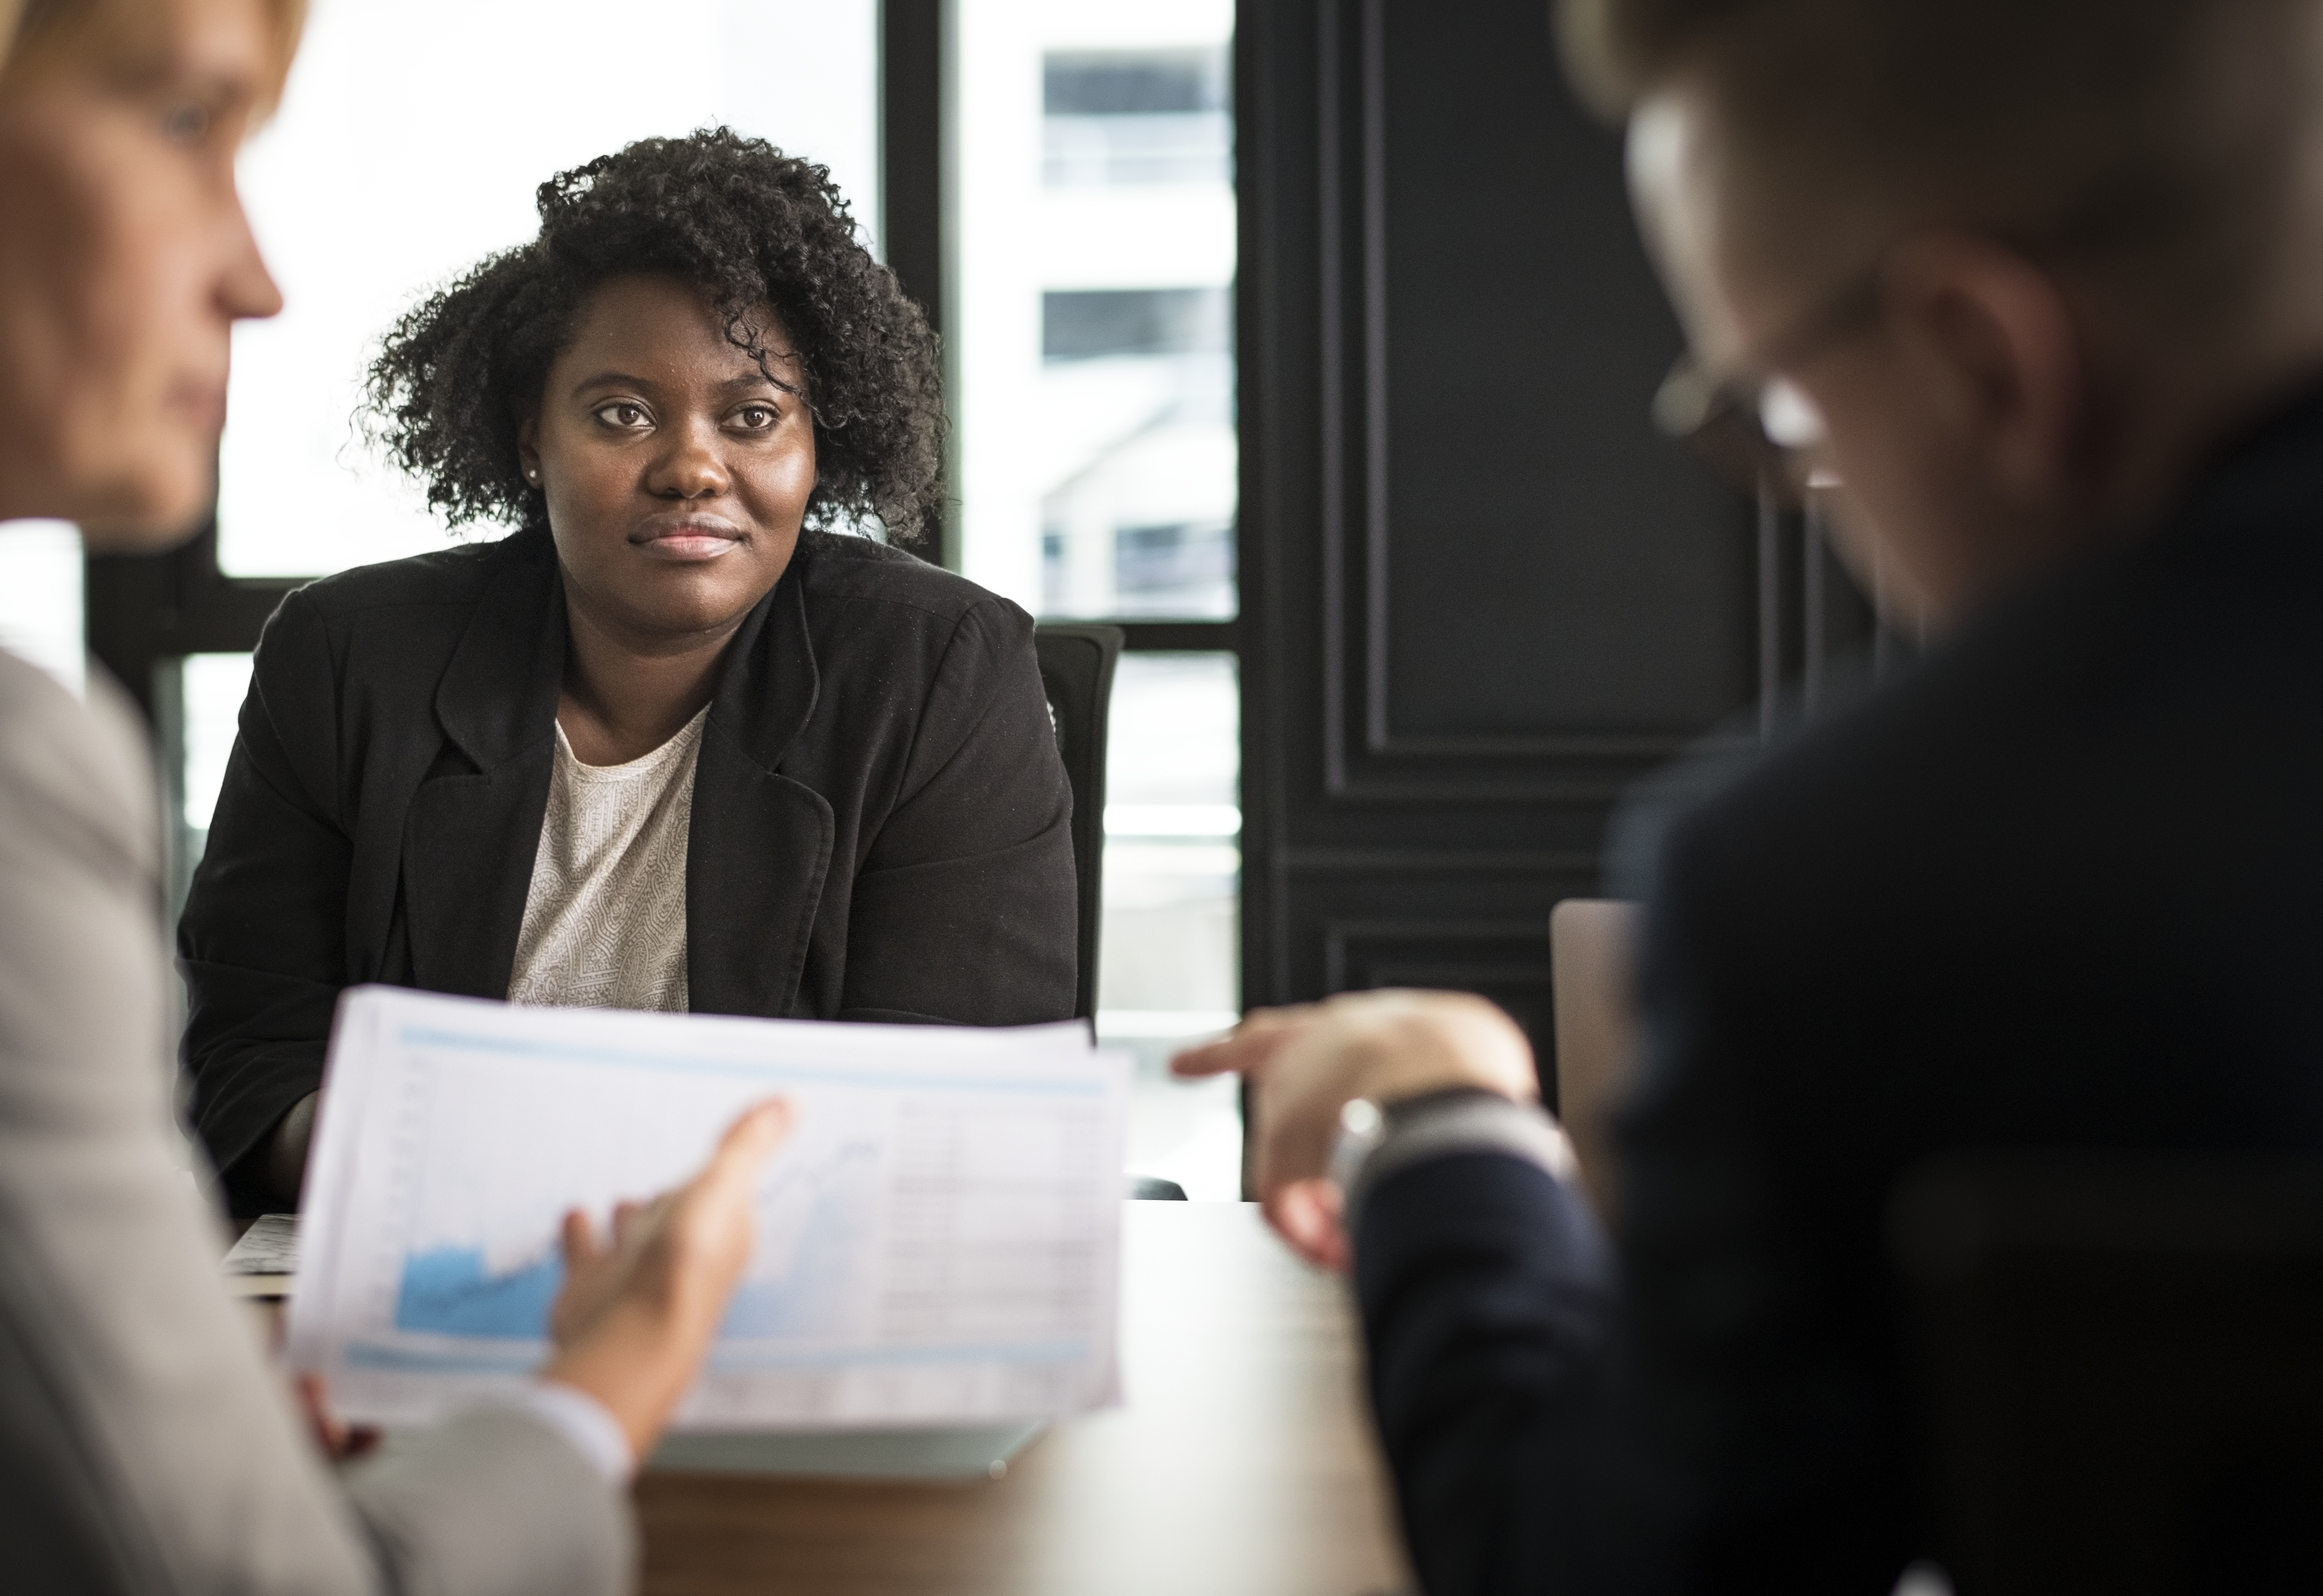
african american, african descent, afro, american, analyzing, black, brainstorming, business, business people, businessman, businesswoman, caucasian, communication, concentrated, discussion, employee, focus, graph, listening, manager, marketing, meeting, men, office, partnership, people, plan, planning, presentation, serious, strategy, talking, team, teamwork, togetherness, training, women, working, conversation, collaboration, electronic device, job, design, businessperson, management, white collar worker, student